Prashna Shakya

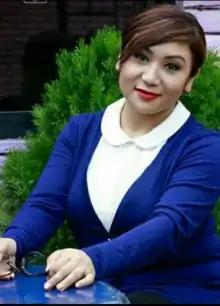

Prashna Shakya is a Nepali pop singer. In 2003, Hits FM awarded her Best Pop Performance Female.